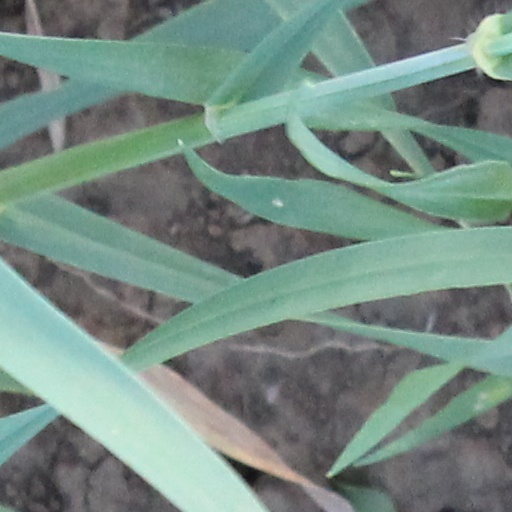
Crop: wheat